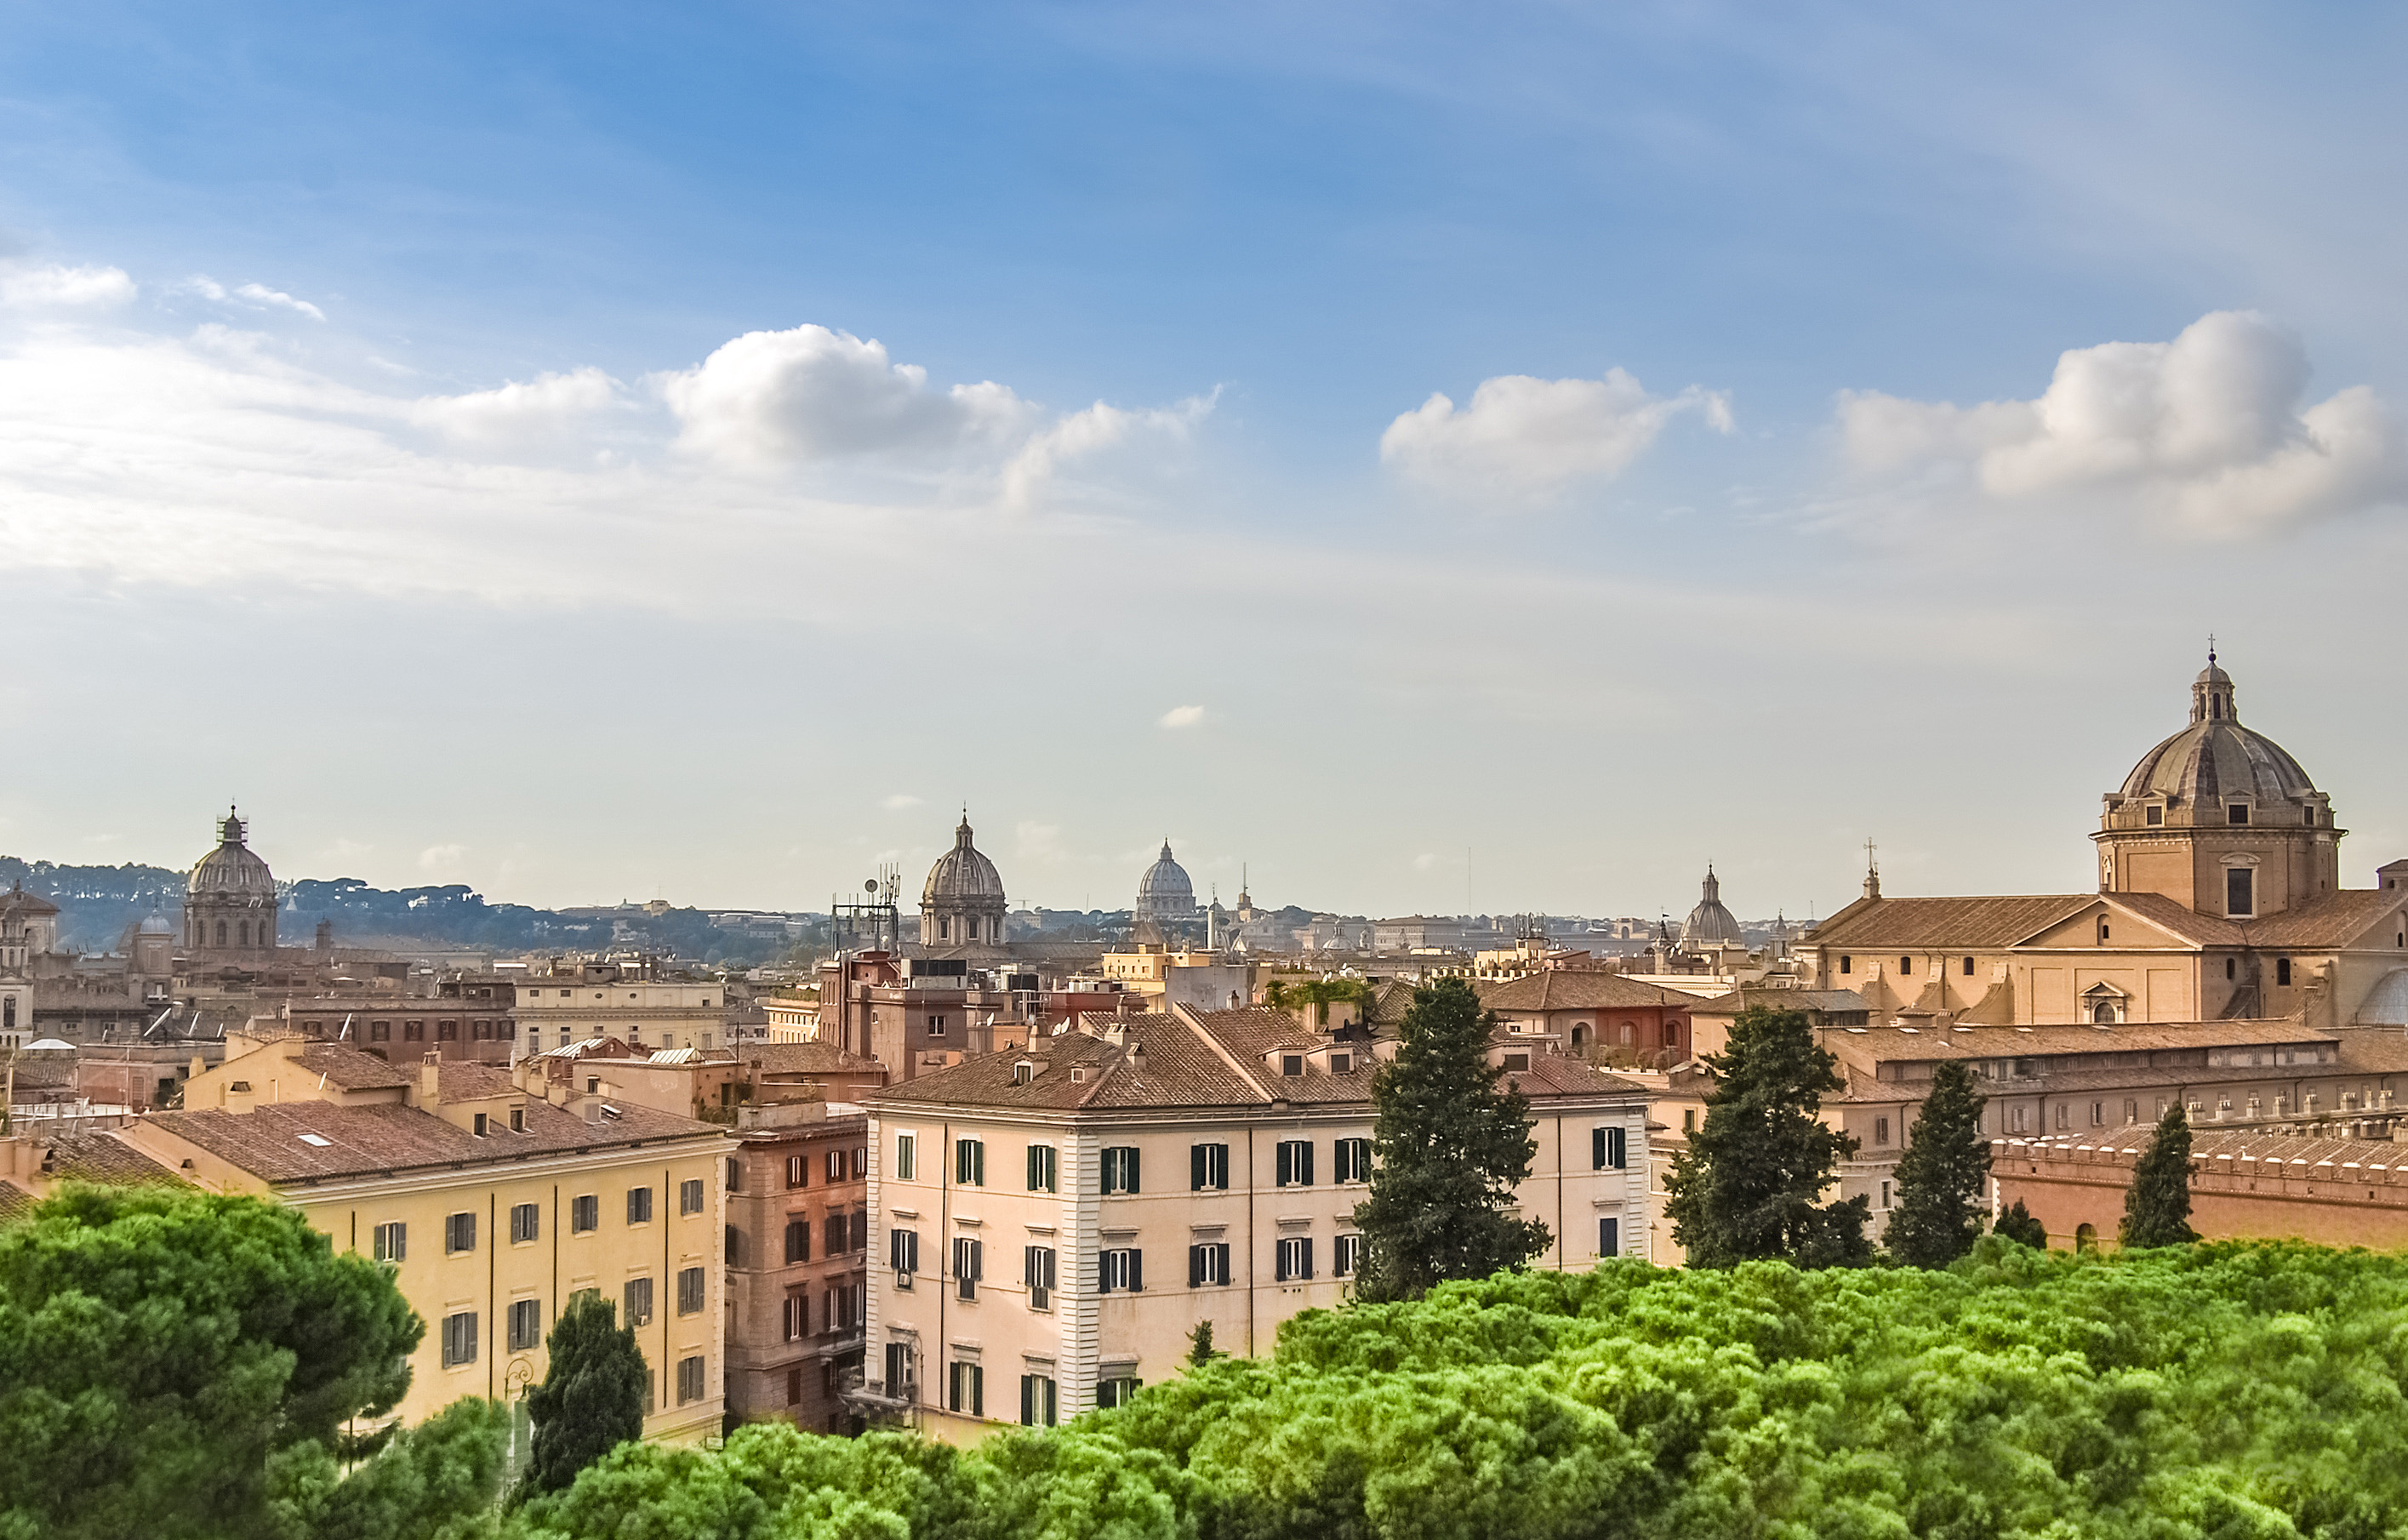
skyline, town, view, building, chateau, palace, city, urban, cityscape, panorama, travel, europe, plaza, castle, landmark, italy, tourism, outdoors, capital, rome, italia, roma, estate, cityscapes, unesco world heritage site, historic site, human settlement